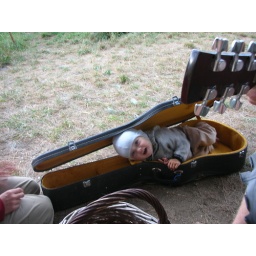
ruben went into the guitar box by himself~